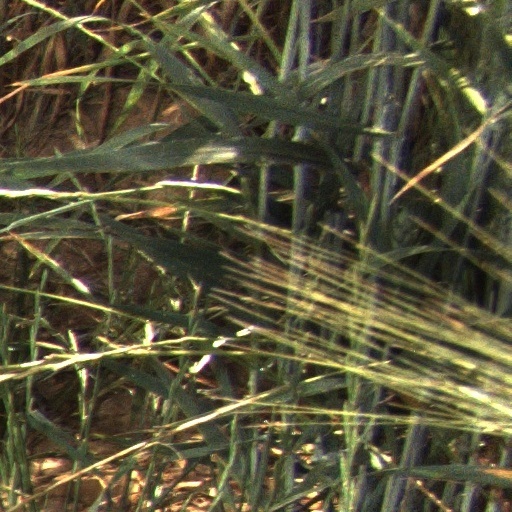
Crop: wheat